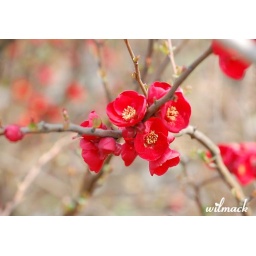
not only animals will find in Zoorasia, but a lots of trees and flowers like this.